Suzuki Kei

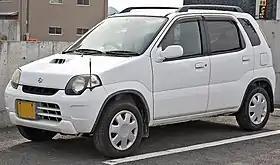
1999–2000 Suzuki Kei 5-door

The is a kei car produced by Suzuki between 1998 and 2009. Originally only available as a three-door hatchback, a five-door version arrived in the third quarter of 1999. The car received a facelift in late 2000, when the three-door version was also dropped, and another facelift in 2001, including a newer dashboard.